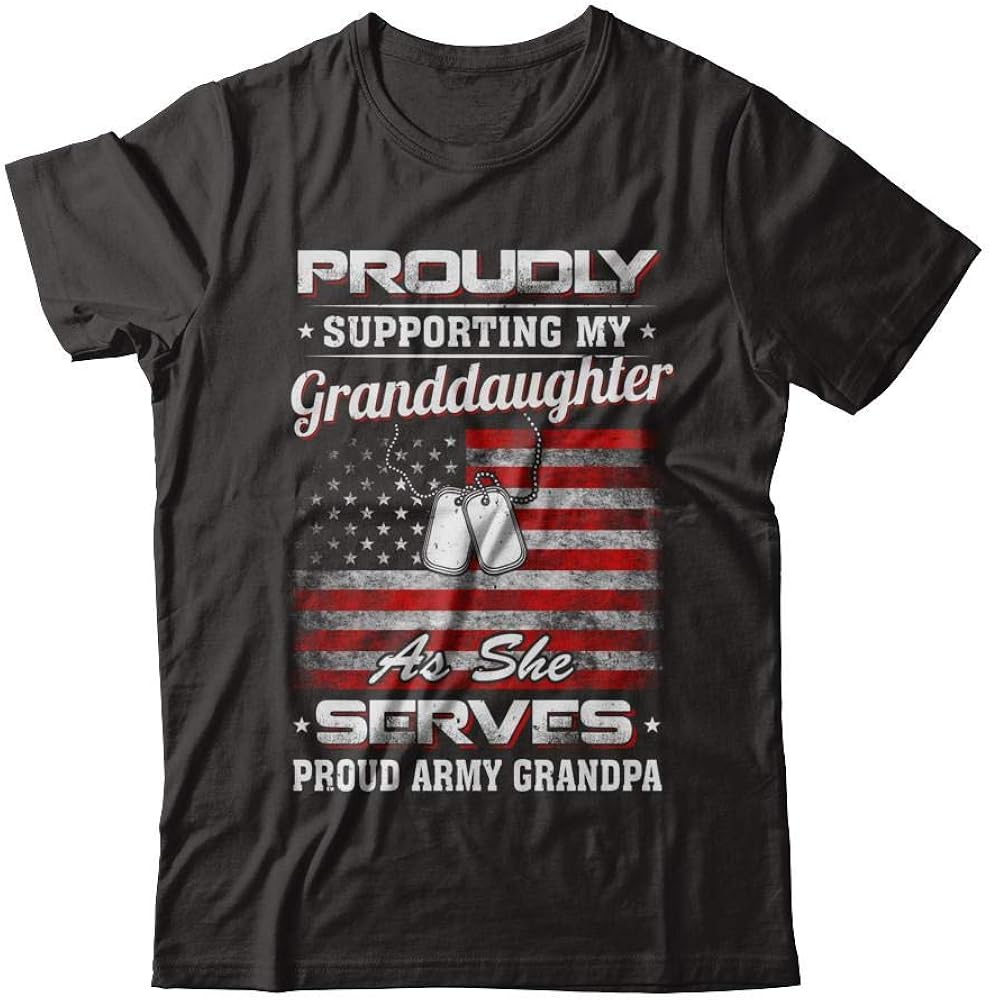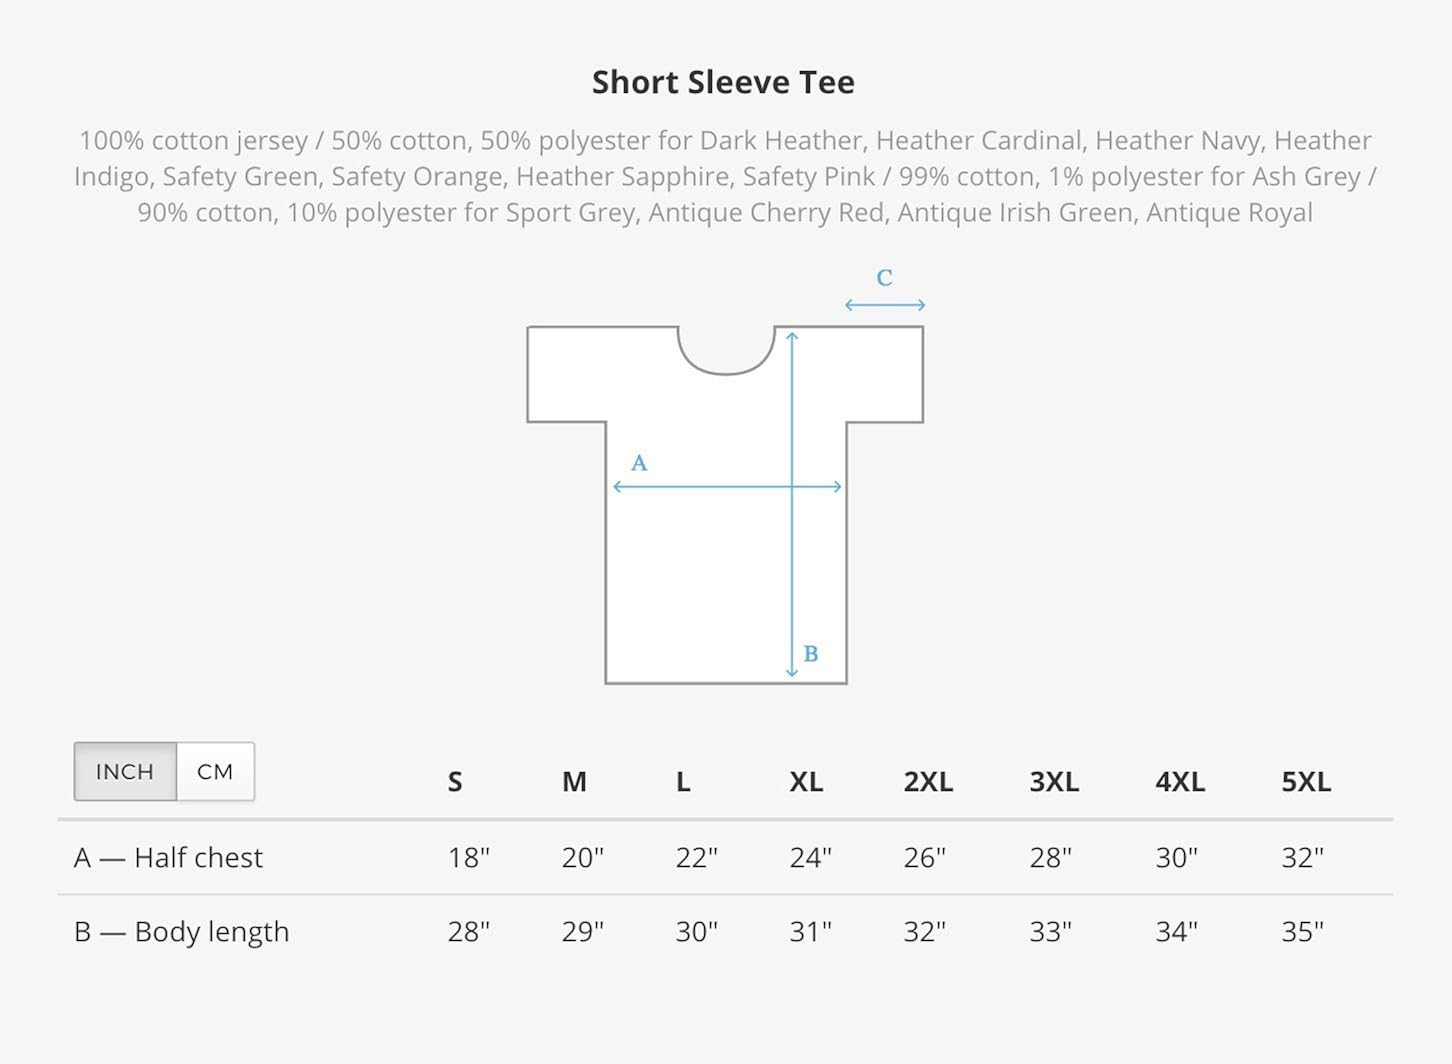
TeesNow Men's Supporting My Granddaughter As She Serves Proud Army Grandpa Shirt Short Sleeve Tee
Category: AMAZON FASHION
Our items are designed and printed with love in the USA. Sizes half chest width (inches): S=18; M=20; L=22; XL=24; 2XL=26; 3XL=28; 4XL=30; 5XL=32. Our products are printed direct to garment with new age technology that preserves the color fastness of the design. This unique T-shirt is designed and printed in the United States with eco-friendly ink, so it is safe for you and the environment. This durable, comfortable T-shirt is sure to be a hit, whether you're buying it as a gift for somebody special or wearing it yourself.
Features: 100% Cotton | Pull On closure | Machine Wash | Designed and printed with love in the USA | Sizes half chest width (inches): S=18; M=20; L=22; XL=24; 2XL=26; 3XL=28; 4XL=30; 5XL=32 | Ultra cotton short sleeve tee T-shirt soft and comfortable; Double-needle neck, sleeves and hem, roomy unisex fit | 100% cotton | Machine wash with cold water, inside out